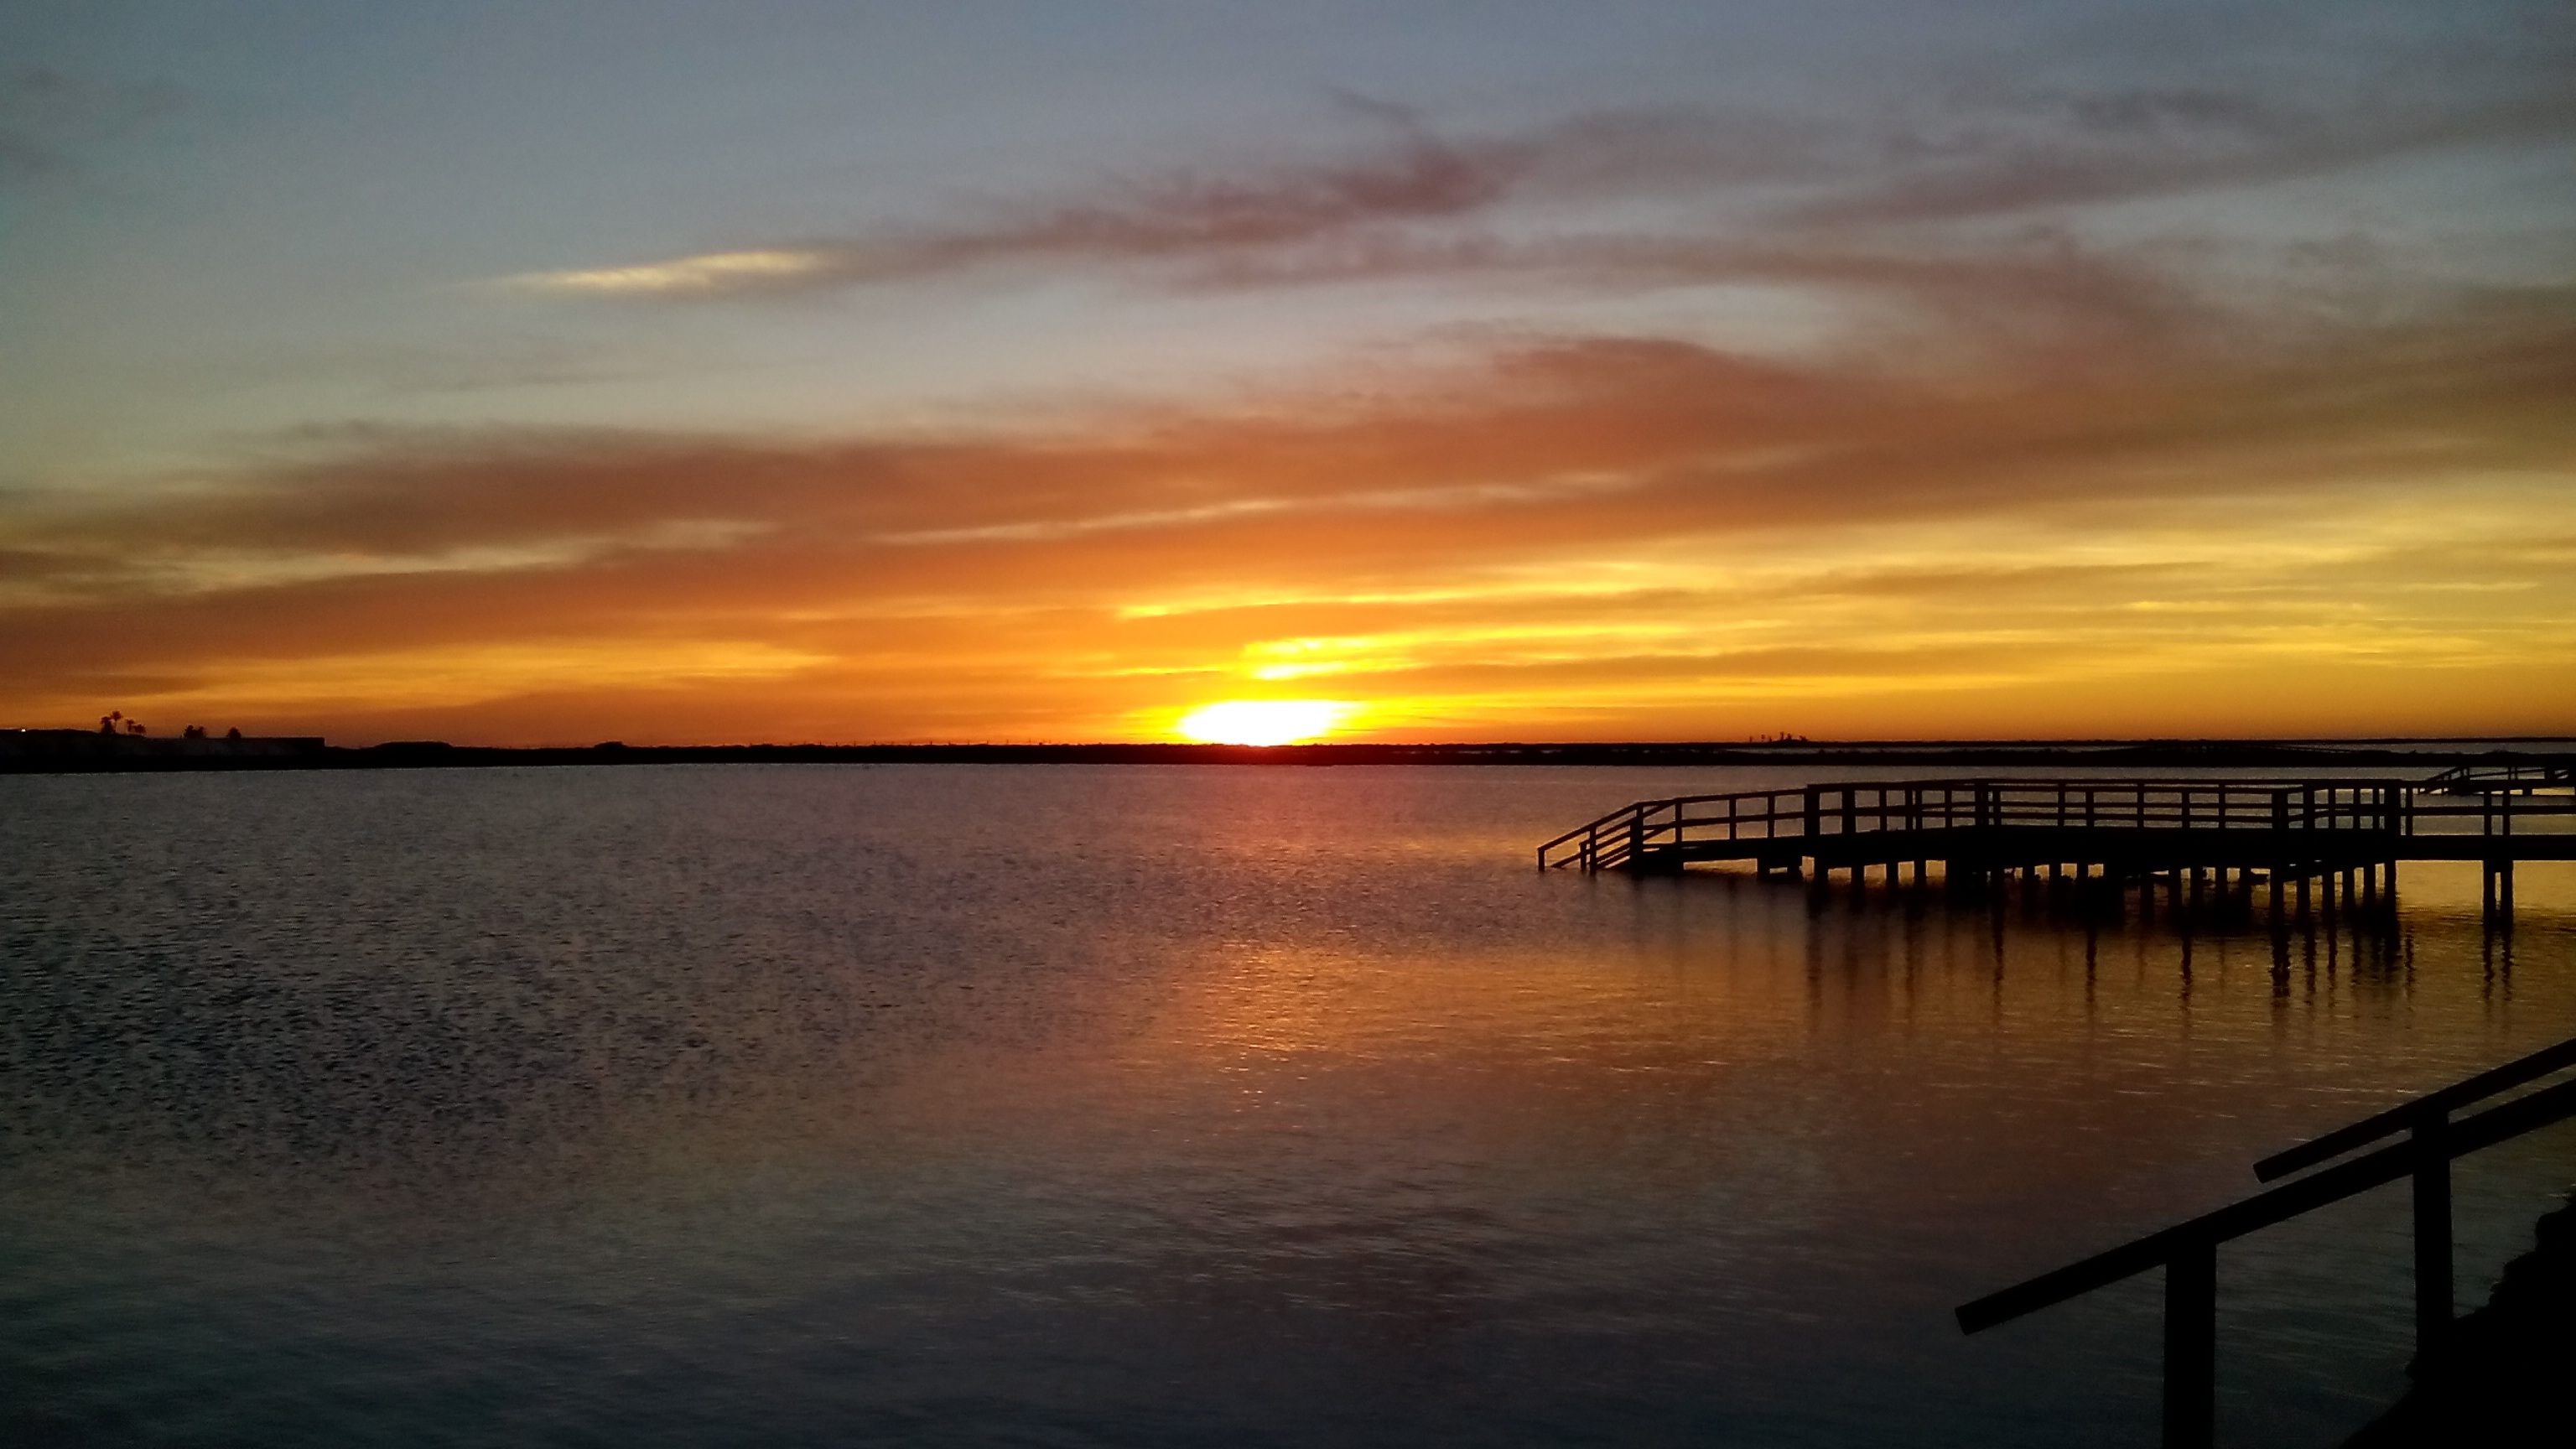
beach, sea, coast, ocean, horizon, cloud, sky, sun, sunrise, sunset, morning, shore, dawn, dusk, evening, reflection, afterglow